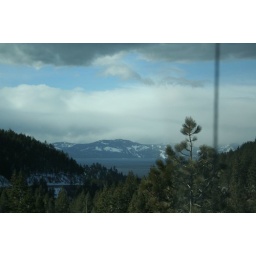
The storm clouds are over the mountains on the far side of the lake.